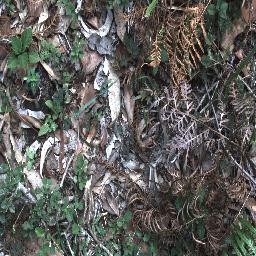
Label: negative